WPKN

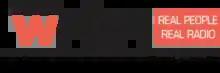
Logo prior to May 2020

WPKN was founded in 1963 as the college radio station of the University of Bridgeport, but became independent of the university in 1989. Its call letters originally stood for "Purple Knights Network," named after the university's sports teams.